Beckholmen

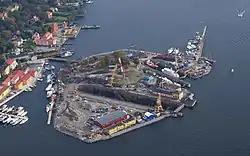
September 2012 serial view of Beckholmen

Beckholmen (Swedish: "Pitch Islet") is a small island in central Stockholm, Sweden.